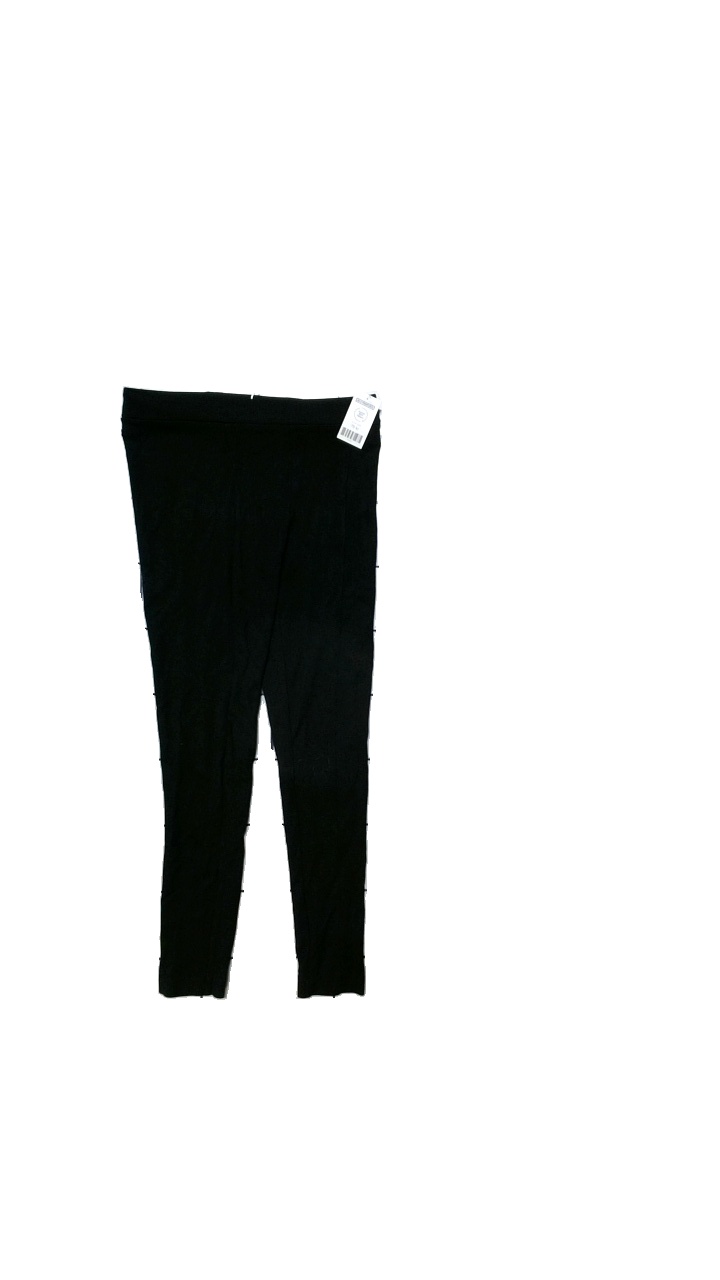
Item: Trousers (Ladies)
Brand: Åhléns
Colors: Black
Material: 70% viscose, 24% polyamide, 6% elastane
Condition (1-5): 4
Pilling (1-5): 5
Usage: Reuse
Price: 50-100